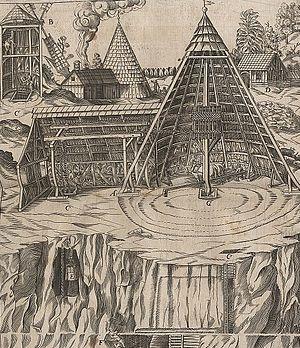
Un baritel.
Un manège est un mécanisme utilisant la force des animaux pour faire mouvoir des machines. Le mot est encore employé par analogie à des appareils munis d’un train d’engrenage. Ce système était très utilisé pour l'extraction minière en Europe entre le XVIᵉ siècle et le XIXᵉ siècle ; il est également appelé machine à molette ou baritel.
Les Houillères de Decize font partie du bassin houiller de Decize-La Machine, dans le département français de la Nièvre. L'exploitation du charbon est attestée à Decize à partir du XVᵉ siècle et la mine qui a fermé en 1974 a donc été exploitée durant cinq siècles. Lors de la nationalisation en 1946, Charbonnages de France rattache l'exploitation aux Houillères de Blanzy.
Une machine d'extraction est une machine qui, dans le domaine minier, actionne les ascenseurs ou bennes servant au transport de tout ce qui est nécessaire à l'exploitation d'une mine et à amener en surface les produits de cette exploitation.
Les mines de charbon en France sont l'ensemble des charbonnages situés en France. L'extraction du charbon de terre est très ancienne et remonte au moins au Moyen Âge mais connaîtra un développement important à la fin du XVIIIᵉ siècle et surtout pendant la révolution industrielle dans la seconde moitié du XIXᵉ siècle. Notons que la France, malgré ses richesses n'a jamais été auto-suffisante en charbon et que même au summum de la production dans les années 1960, elle a toujours importé du charbon étranger.